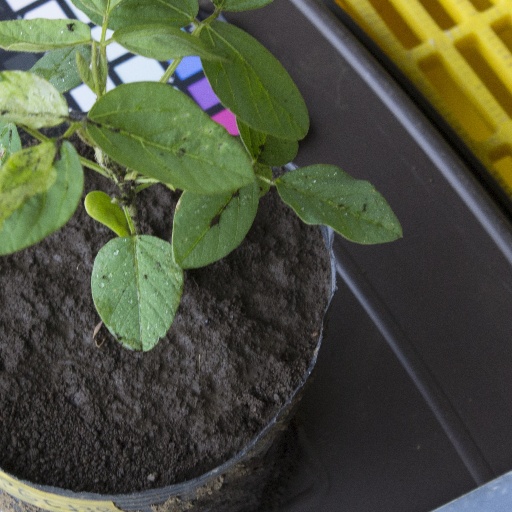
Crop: soybean